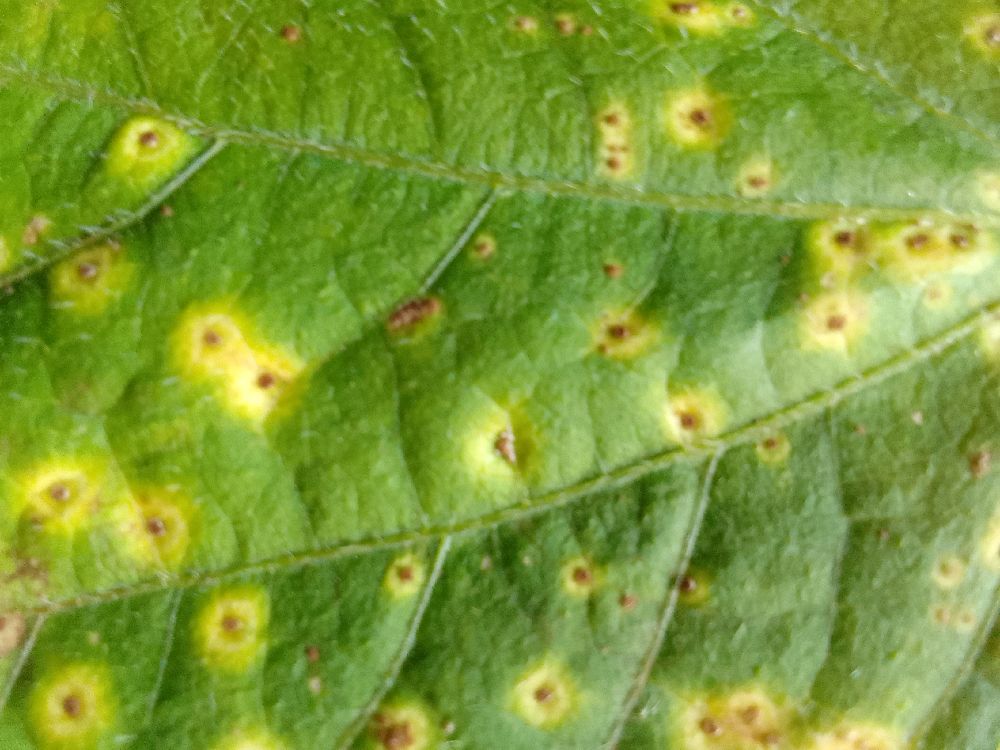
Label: rust